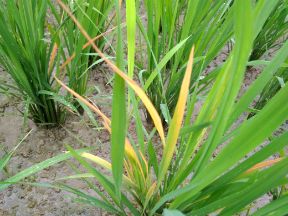
Disease: Tungro